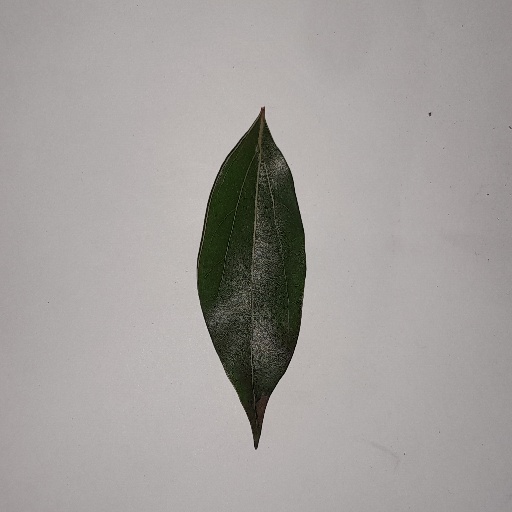
Species: Camphor
Leaf condition: Healthy Leaf